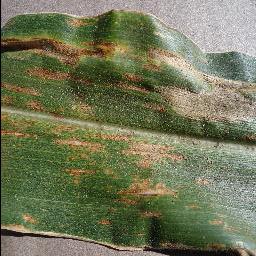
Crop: corn
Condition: (maize)_cercospora_spot_gray_spot